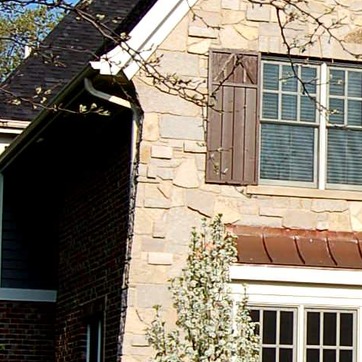
Material: stone